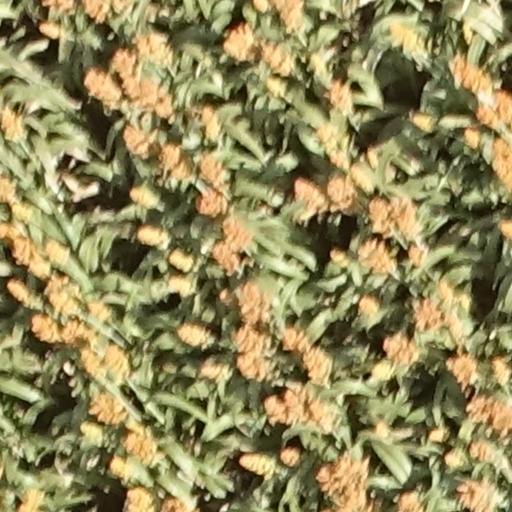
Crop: sorghum